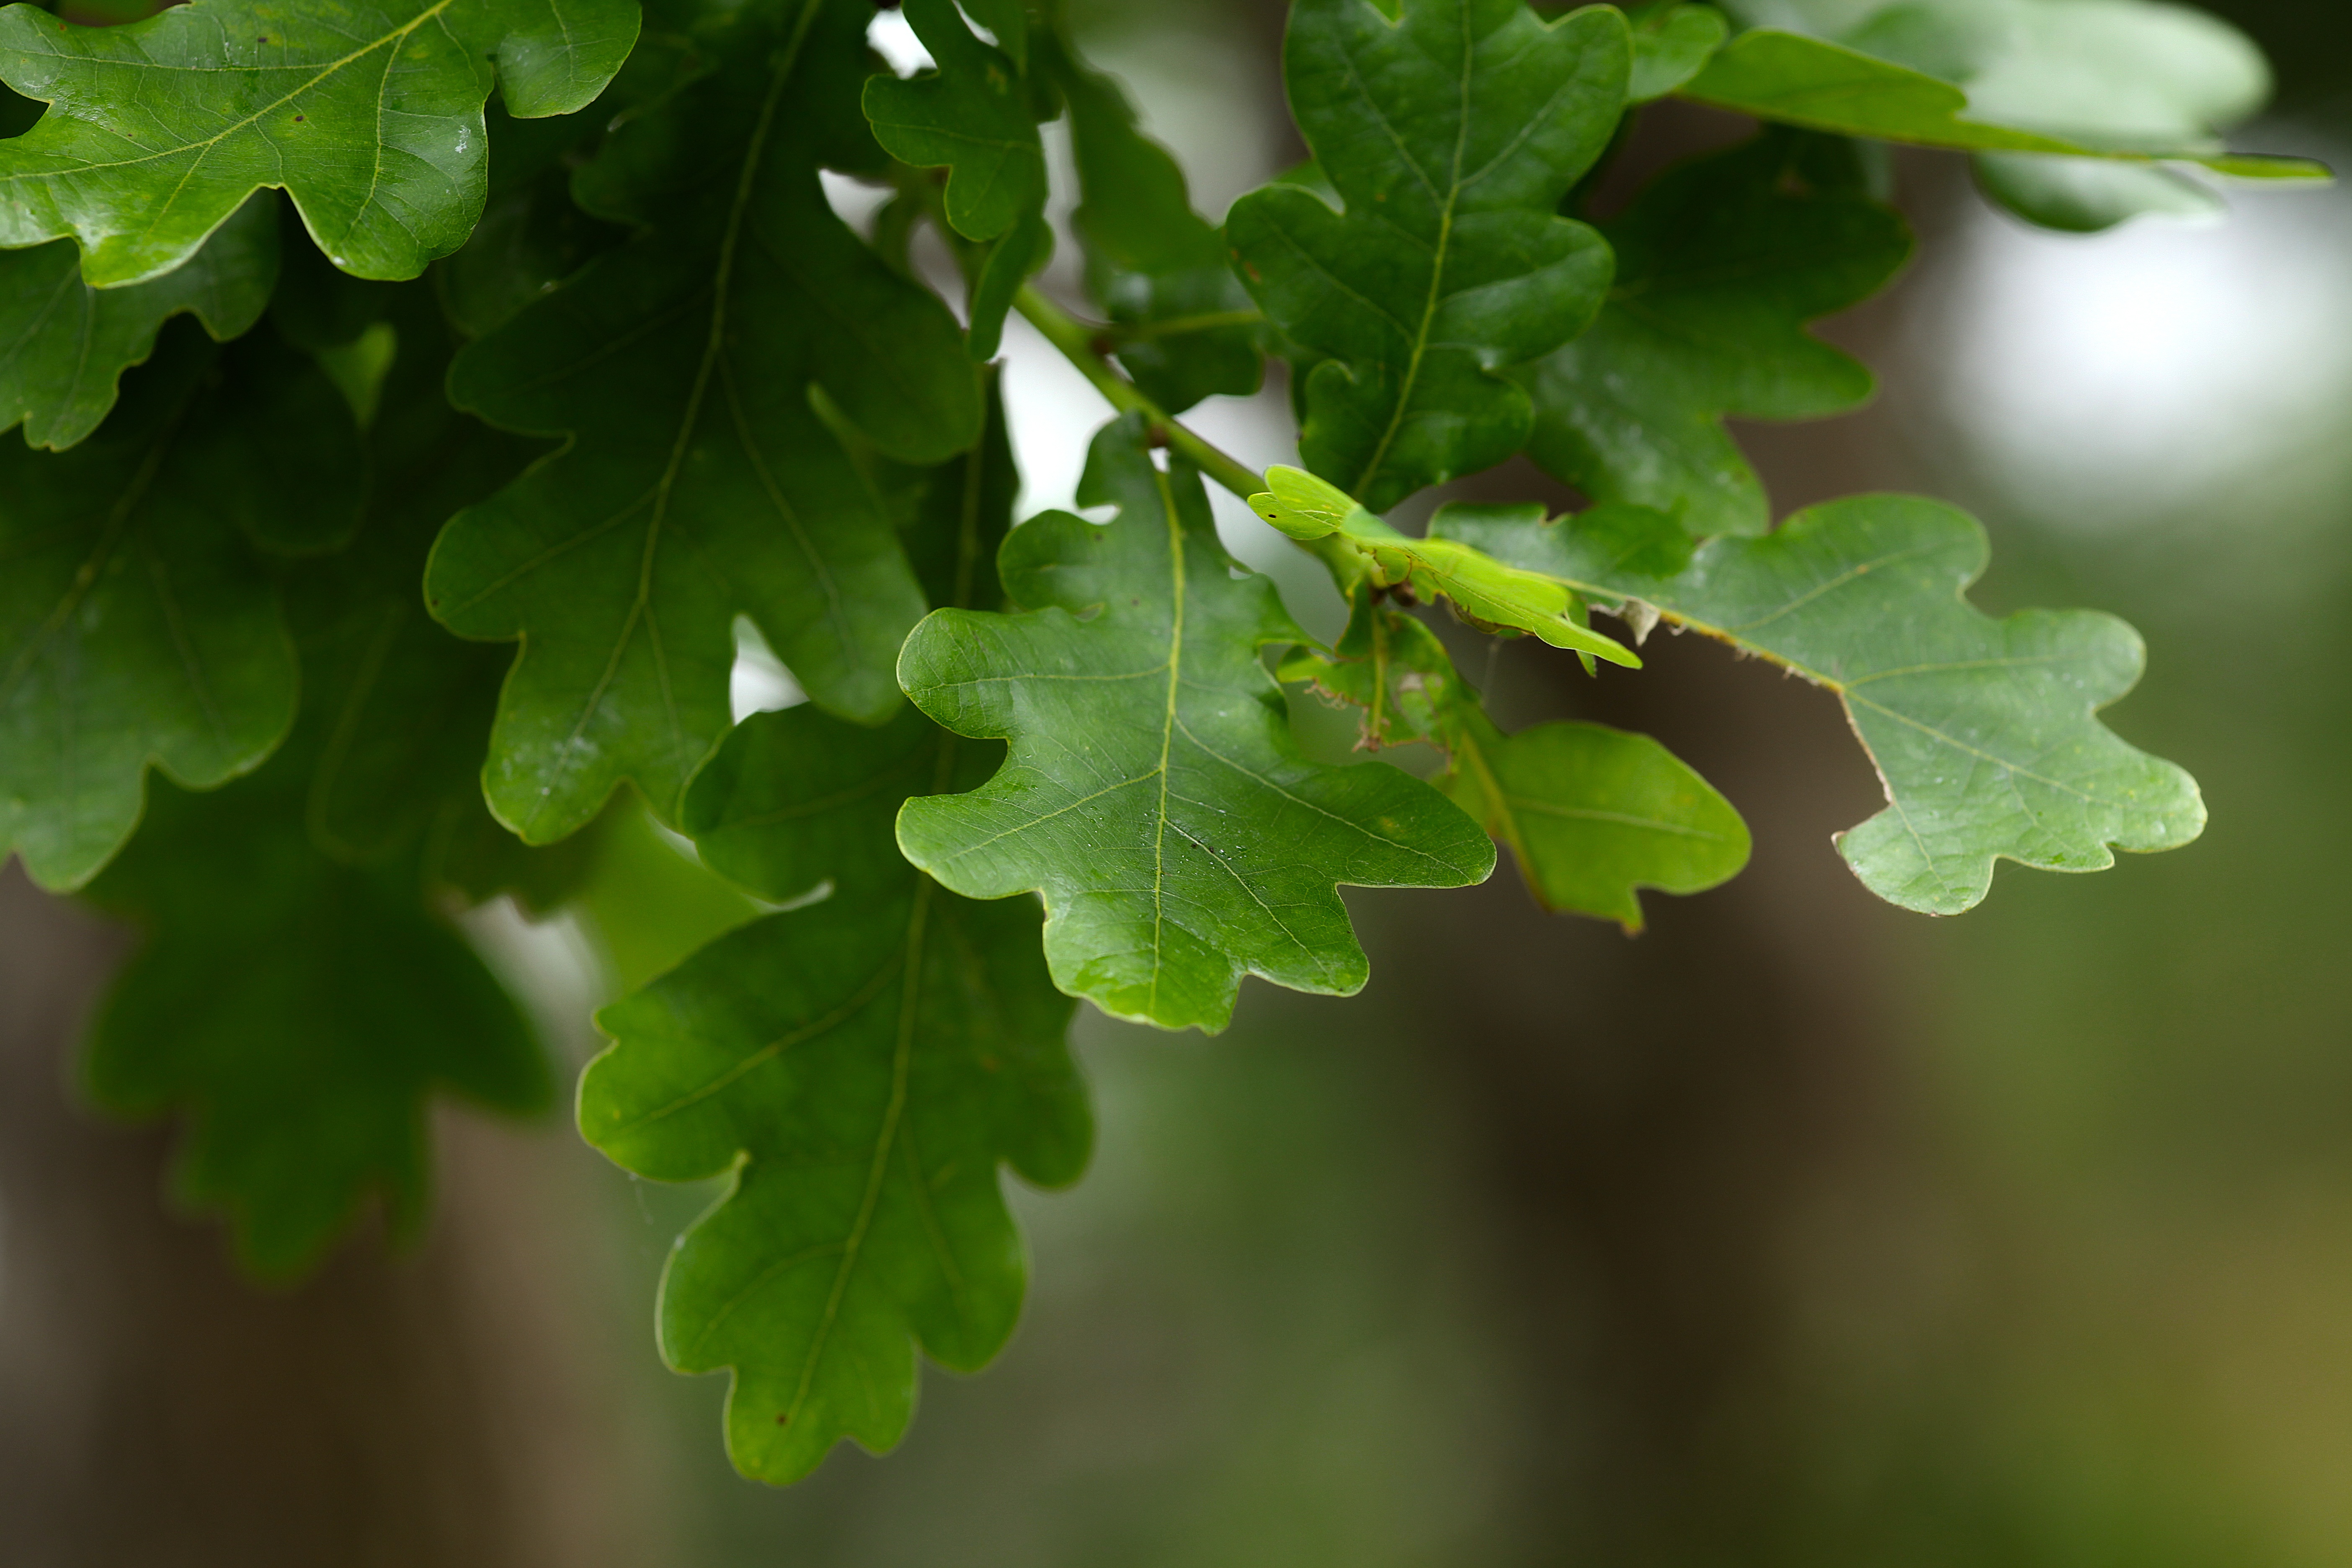
tree, nature, branch, bokeh, plant, leaf, flower, food, green, produce, autumn, maple tree, deciduous tree, leaves, shrub, deciduous, oak, oak leaves, flowering plant, maidenhair tree, annual plant, woody plant, land plant